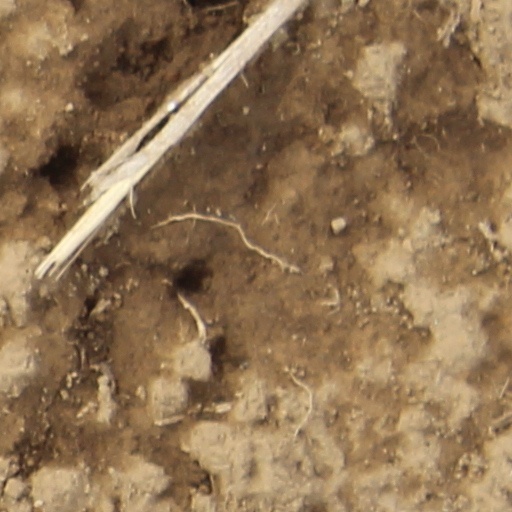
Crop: wheat